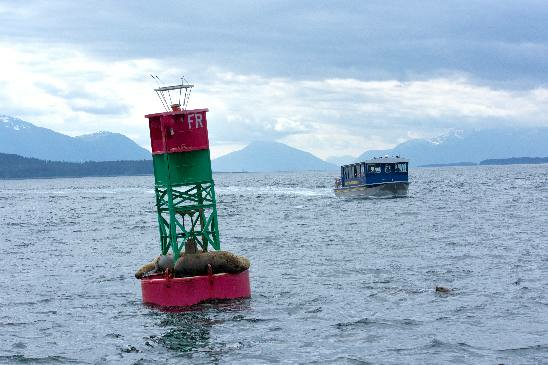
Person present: No